Yoshida & Co., Ltd.

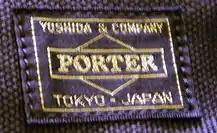
PORTER logo

Porter, branded in 1962, is the main brand of Yoshida & Co., Ltd. The name of the brand refers to a porter who carries luggage.